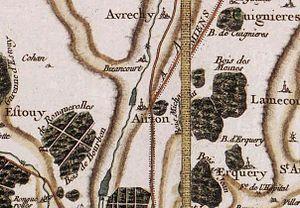
Carte de Cassini de la commune d'Airion.
Airion est une commune française située dans le département de l'Oise, en région Hauts-de-France. Ses habitants sont appelés les Airionnais et les Airionnaises.